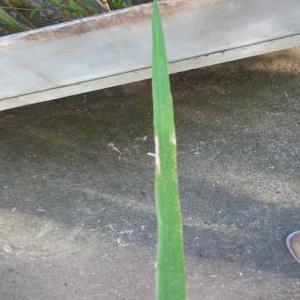
Disease: Bacterialblight